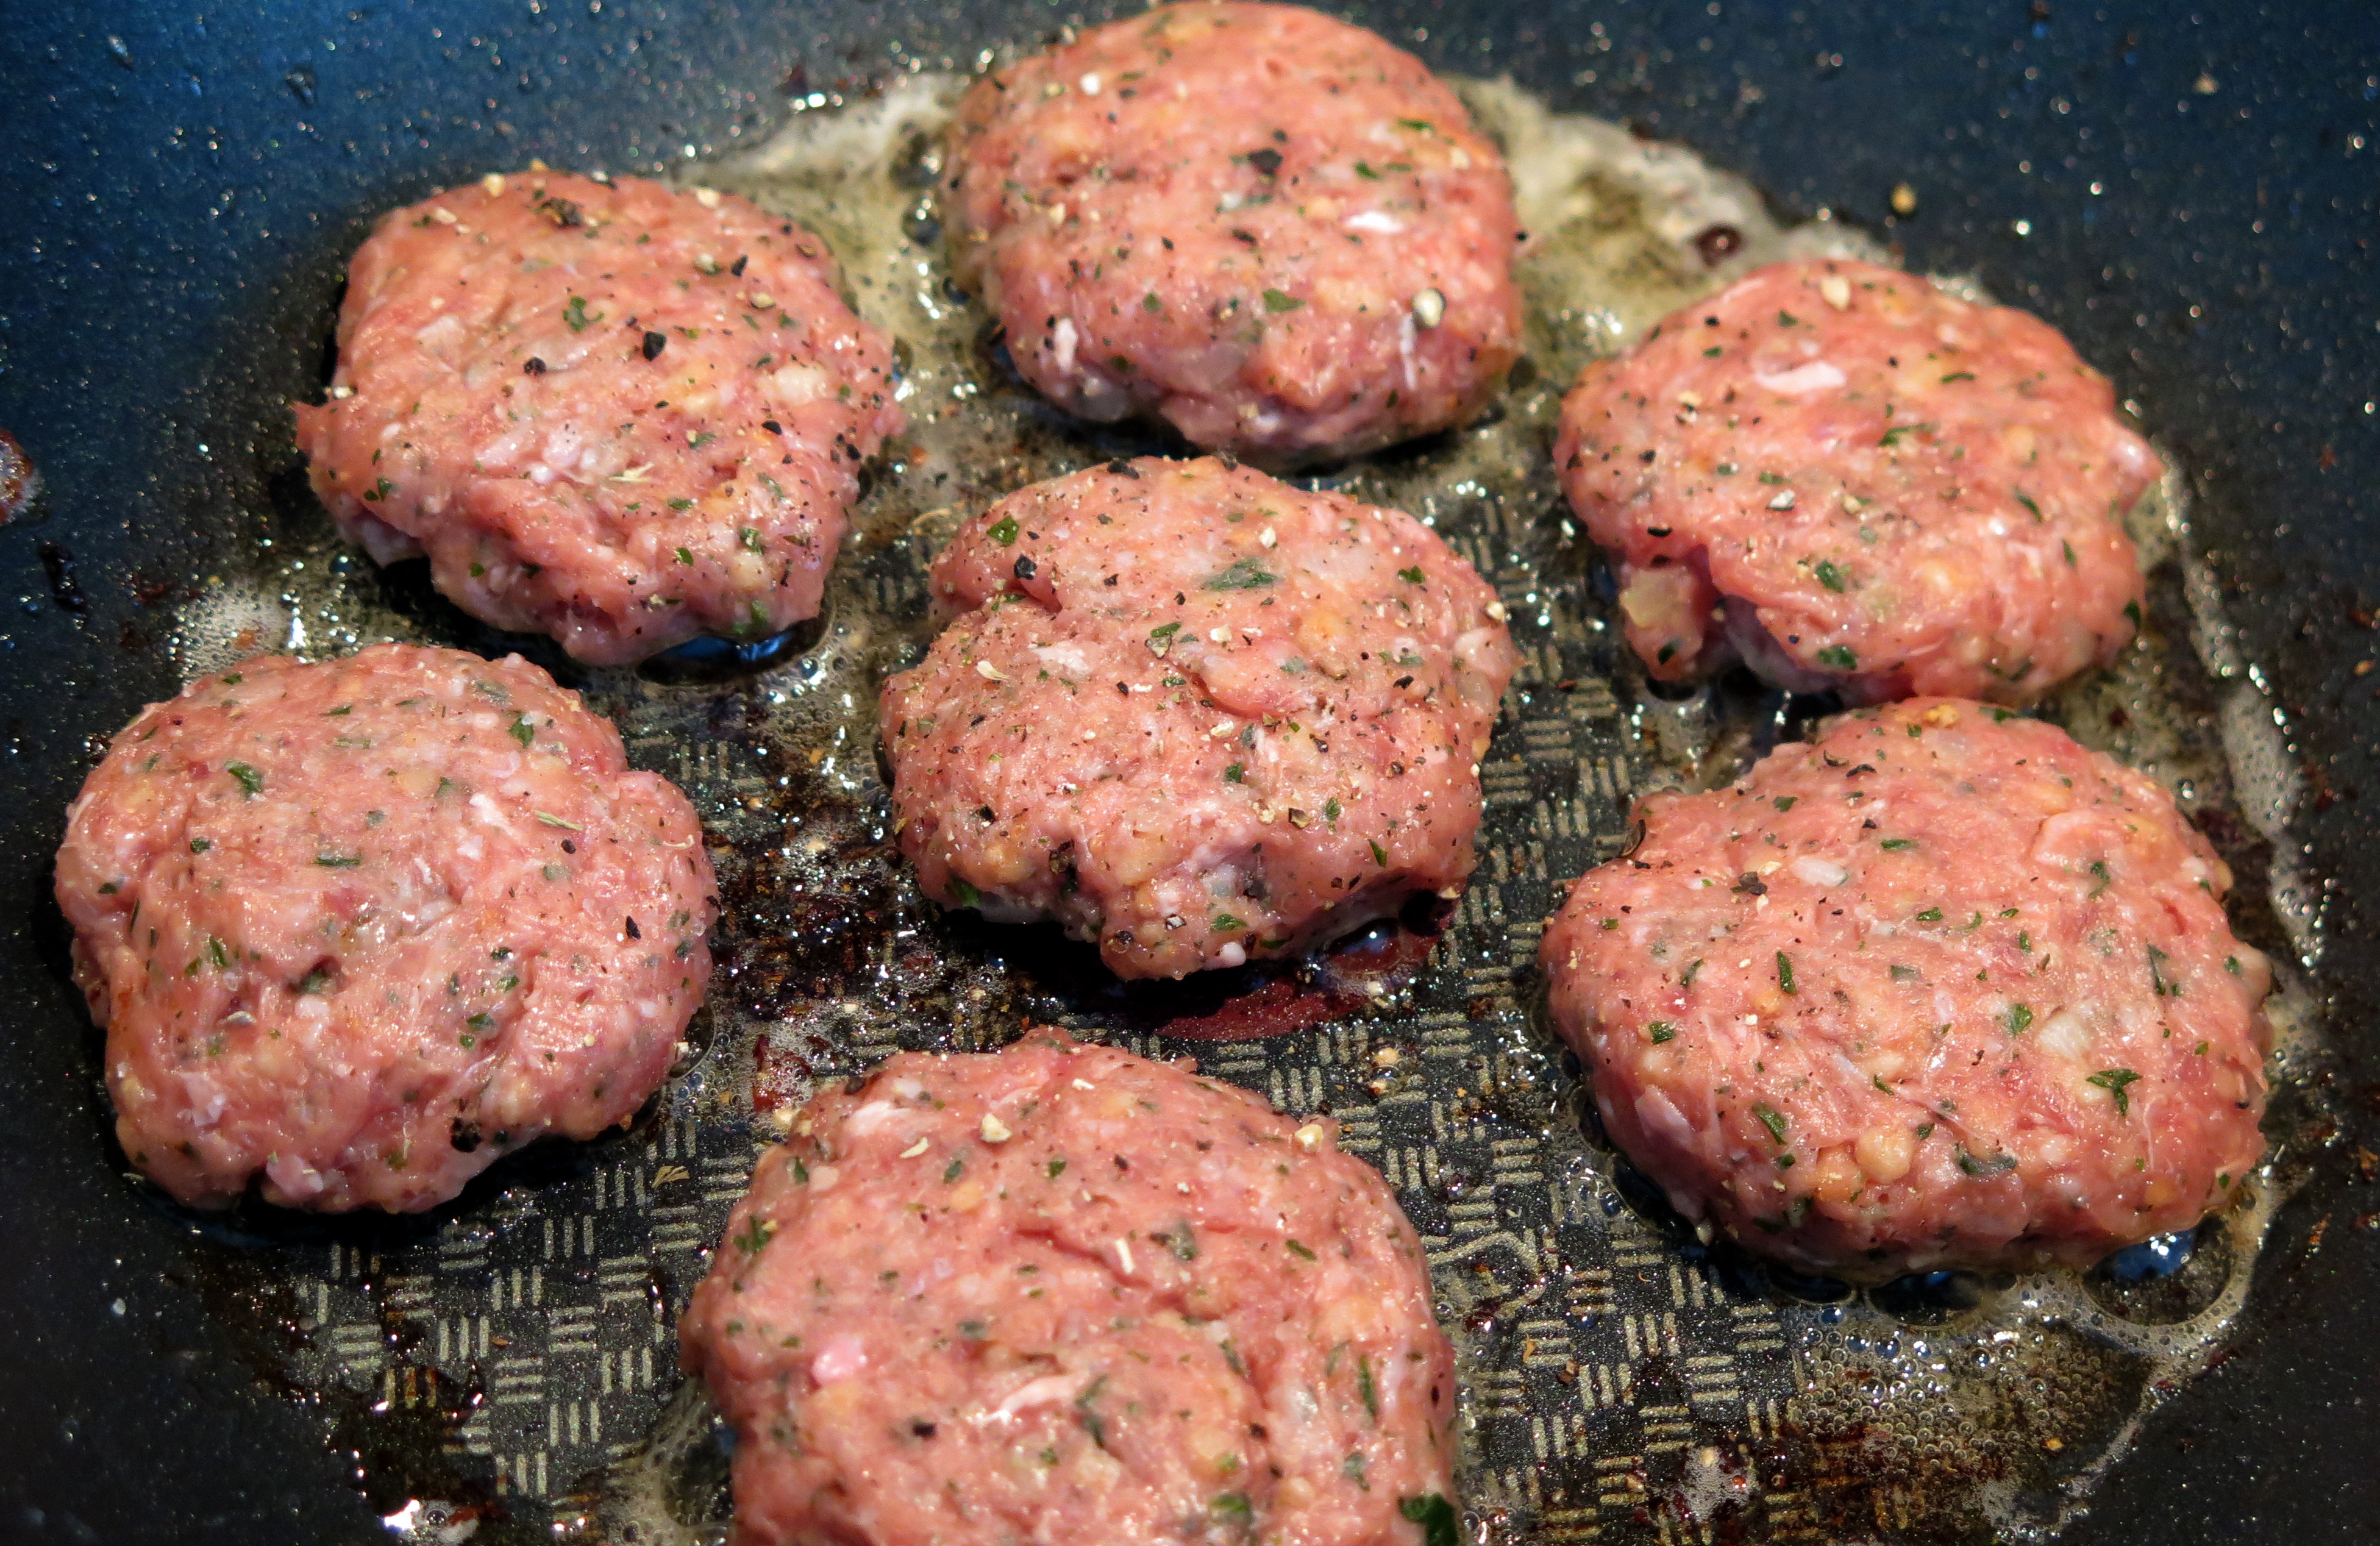
dish, food, kitchen, meat, cuisine, delicious, pan, heat, burger, steak, cook, stove, fry up, fried, fat, court, fry, oil, meatballs, substantial, minced meat, coleslaw, meatloaf, frying pan, sear, meatball, meat balls, animal source foods, frikadeller